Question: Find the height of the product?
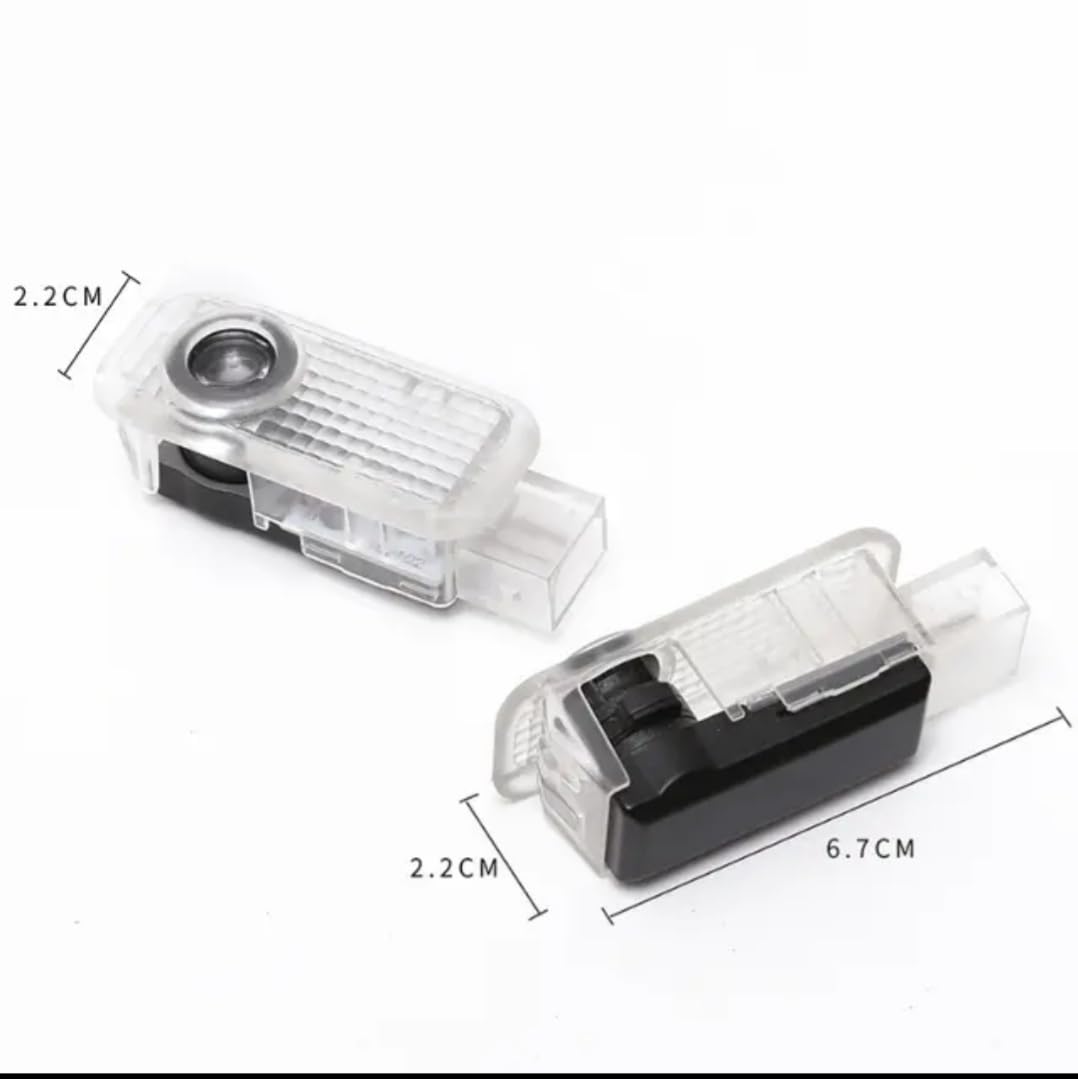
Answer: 6.7 centimetre